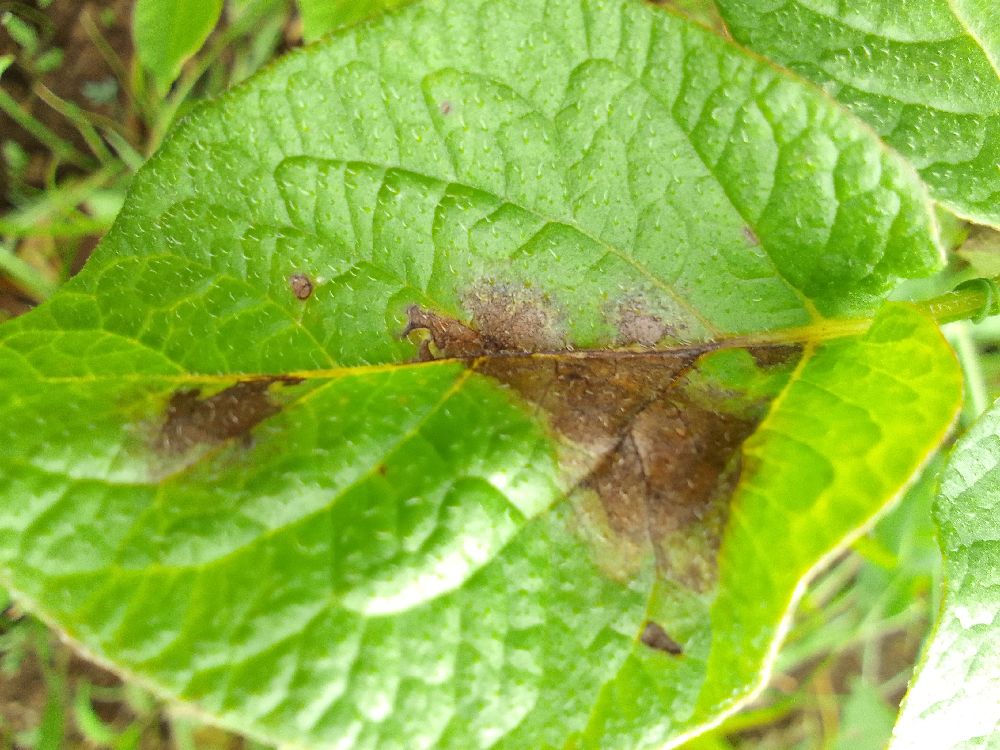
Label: Late blight